Ivan Sen

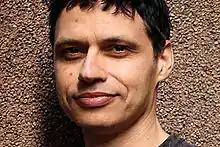

Ivan Sen (born 1972) is an Indigenous Australian filmmaker. He is a director, screenwriter and cinematographer, as well as an editor, composer, and sound designer. He is co-founder and director of Bunya Productions, and known for the 2013 film "Mystery Road", its sequel "Goldstone" (2016), and the 2023 mystery-crime film "Limbo".